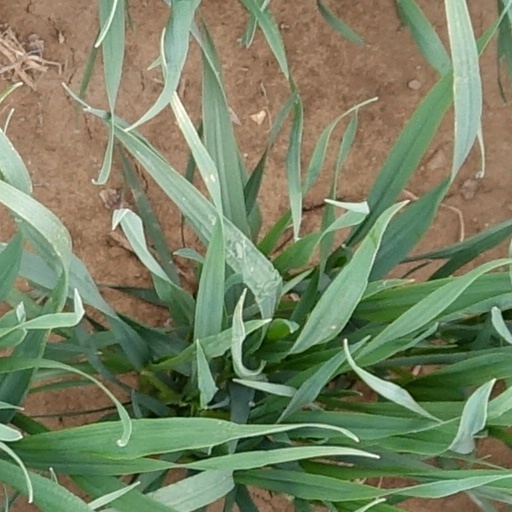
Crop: wheat